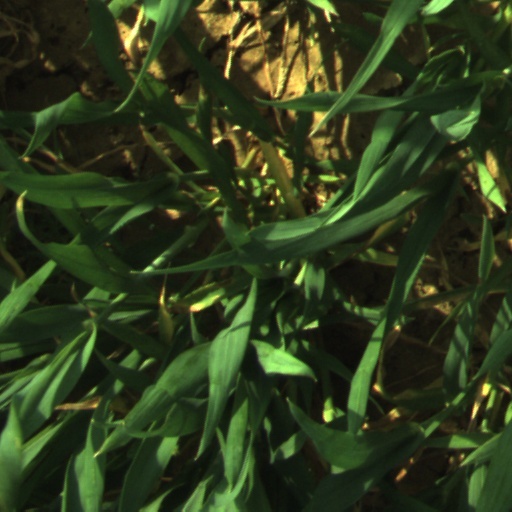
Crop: wheat